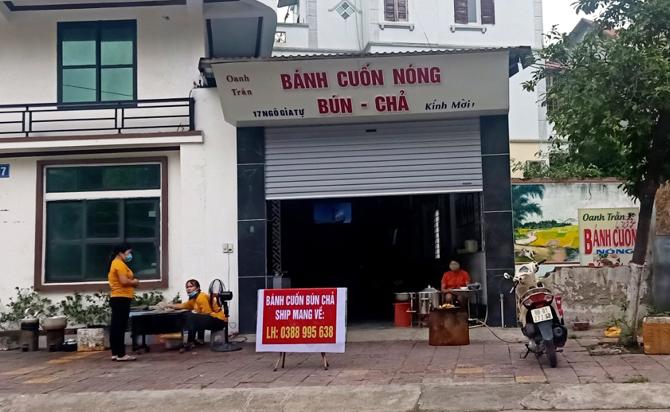
có một tấm bảng có nền đỏ xuất hiện ở trên vỉa hè trước cửa quán